Olga Liashenko

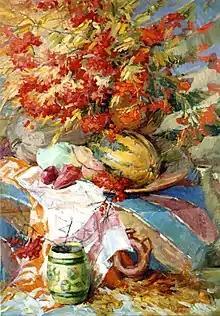
Украинская осень (Ukrainian Autumn) 2004 oil painting (student work)

Olga Liashenko studied from 1996 to 1999 at the Kharkiv State School of Art, Ukraine and was educated as a painter there. She started studying at Kharkiv State Academy of Design and Arts in 1999 studying iconography, Art painting and drawing. Additionally to art genres such as painting and drawing, she learned handicrafts - icon painting. In 2006 Olga Liashenko graduated from the academy with honors as an academic painter and an icon painter.